M-28 Business (Newberry, Michigan)

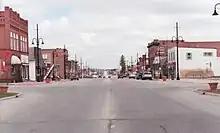
A street in a downtown area

Bus. M-28 started at the top of a small hill at an intersection with M-28 southwest of Newberry. The highway ran due north from the intersection along Engadine Road, running downhill towards Teaspoon Creek. Just south of the Tahquamenon River, Bus. M-28 turned east into the community of Dollarville. There the trunkline followed Dollarville Road and Engadine Road to the western city limits of Newberry.